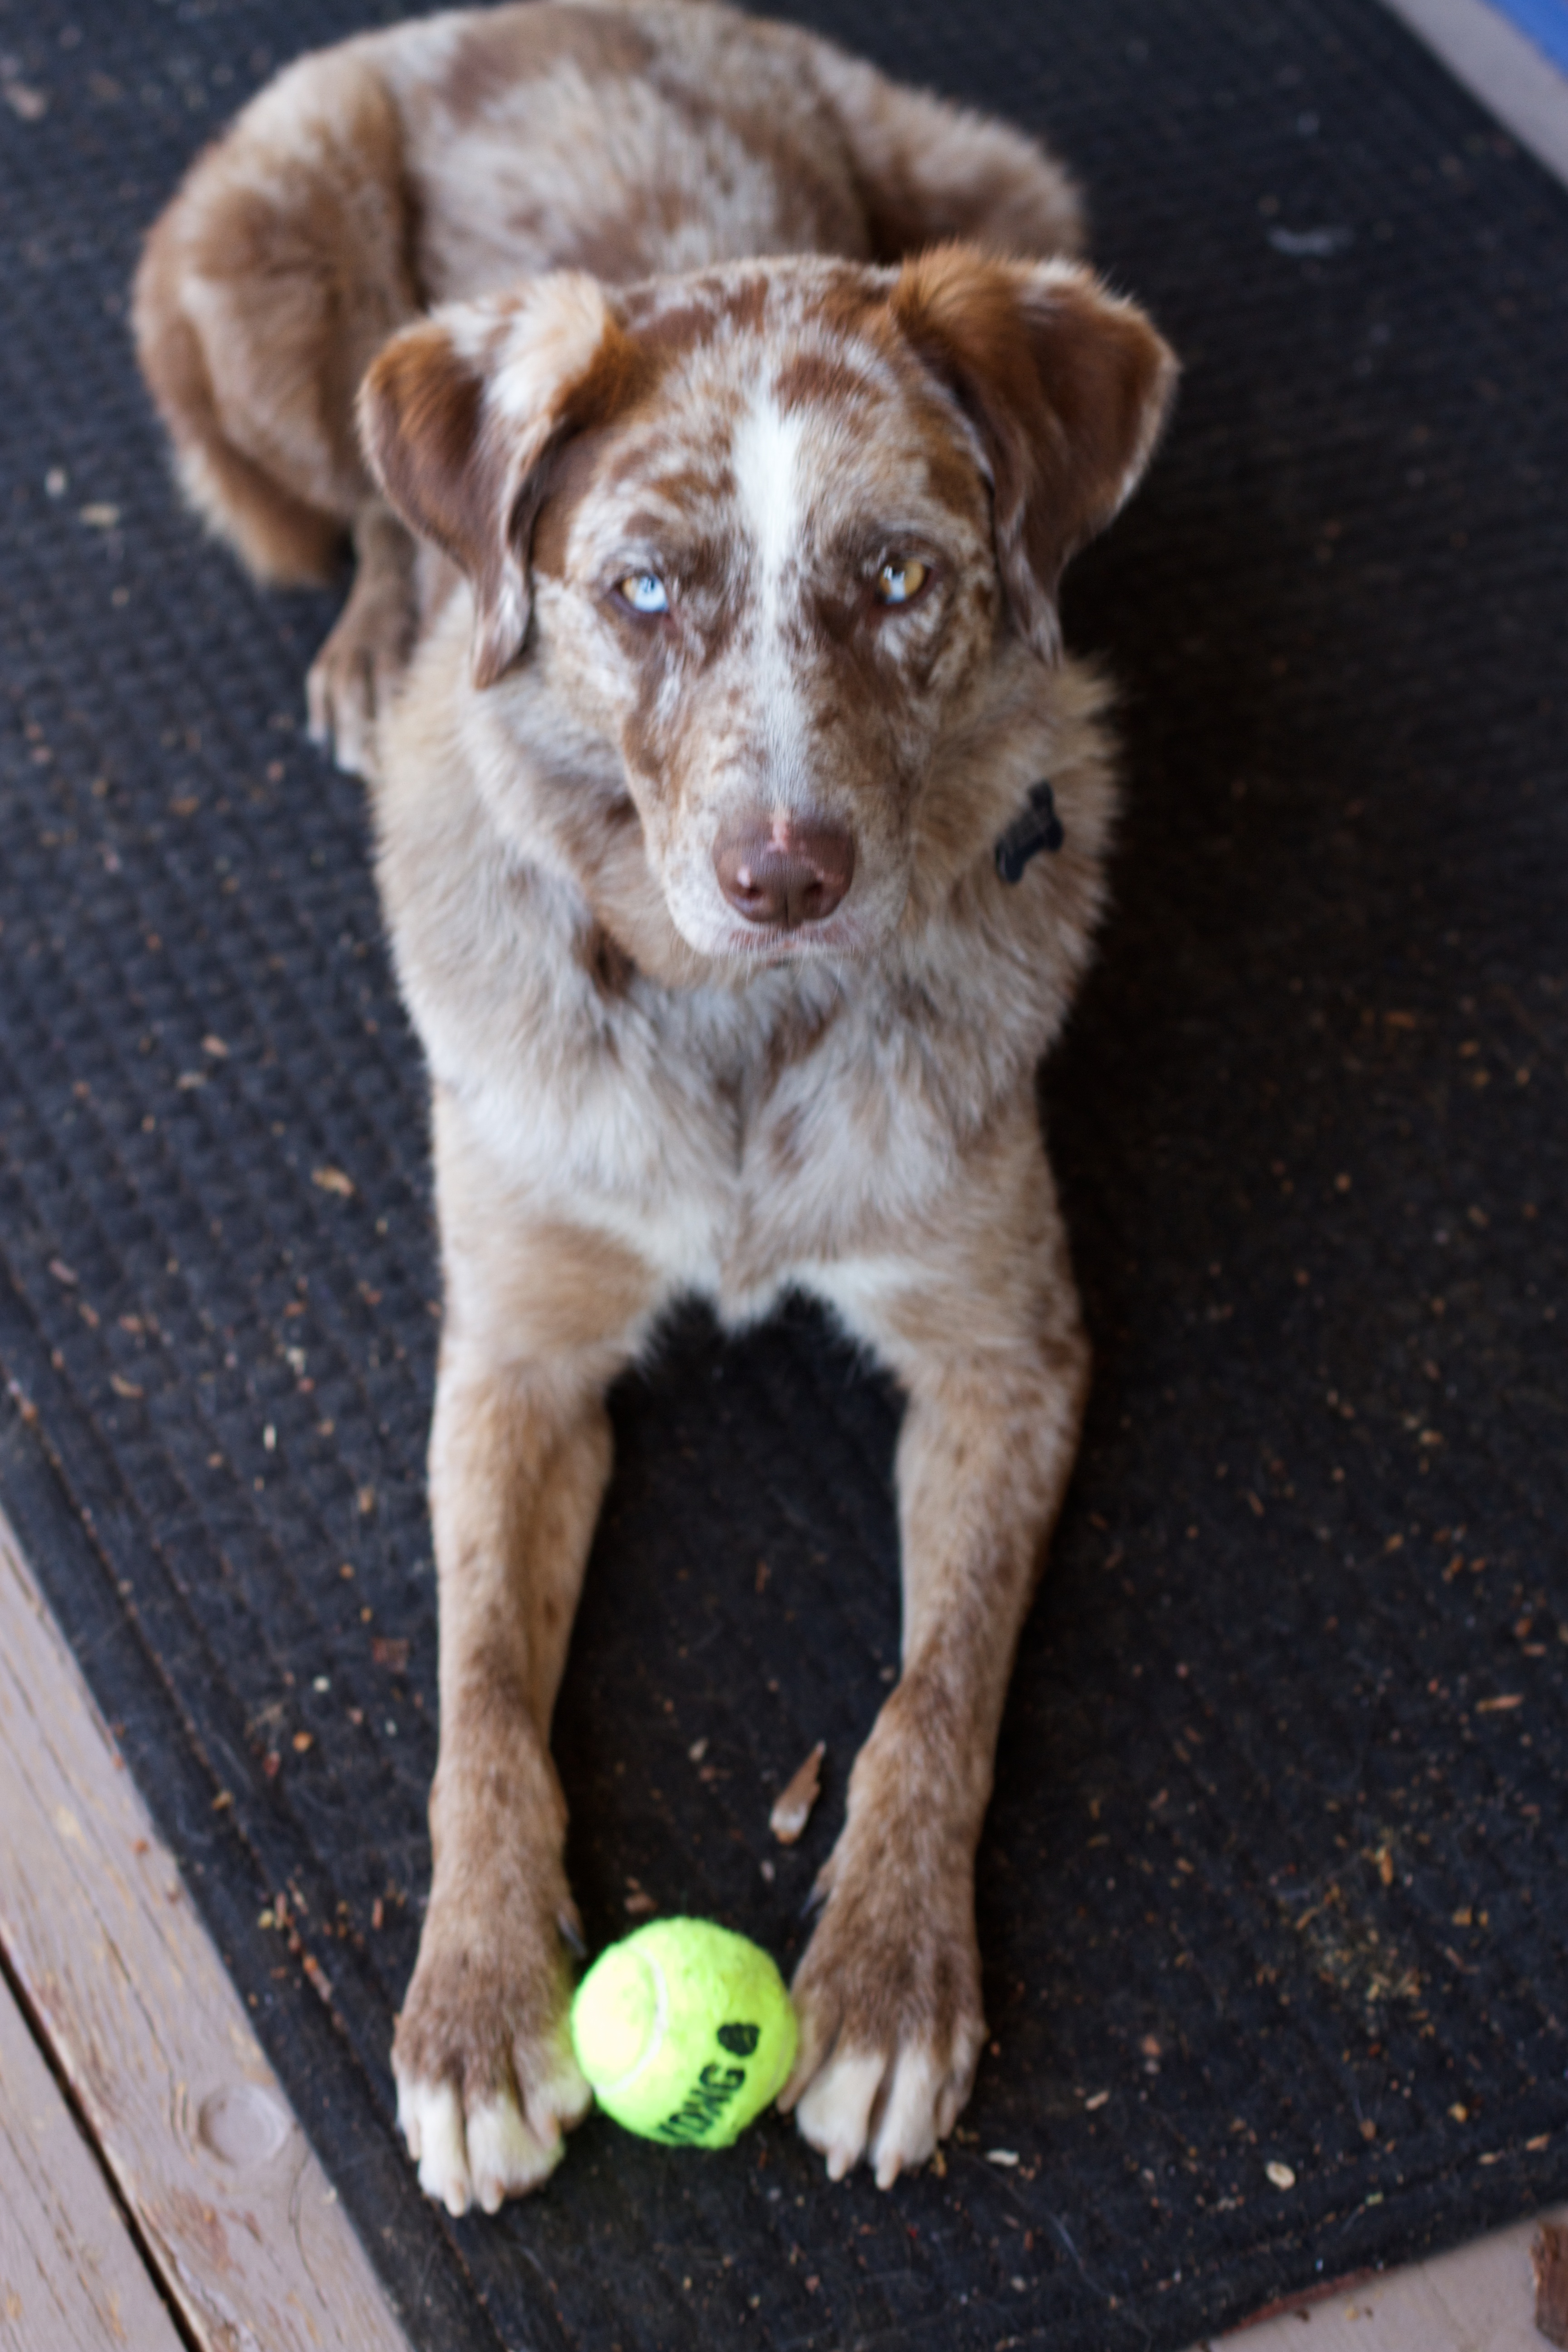
puppy, dog, mammal, vertebrate, felix, dog breed, australian shepherd, australian cattle dog, street dog, dog like mammal, dog breed group